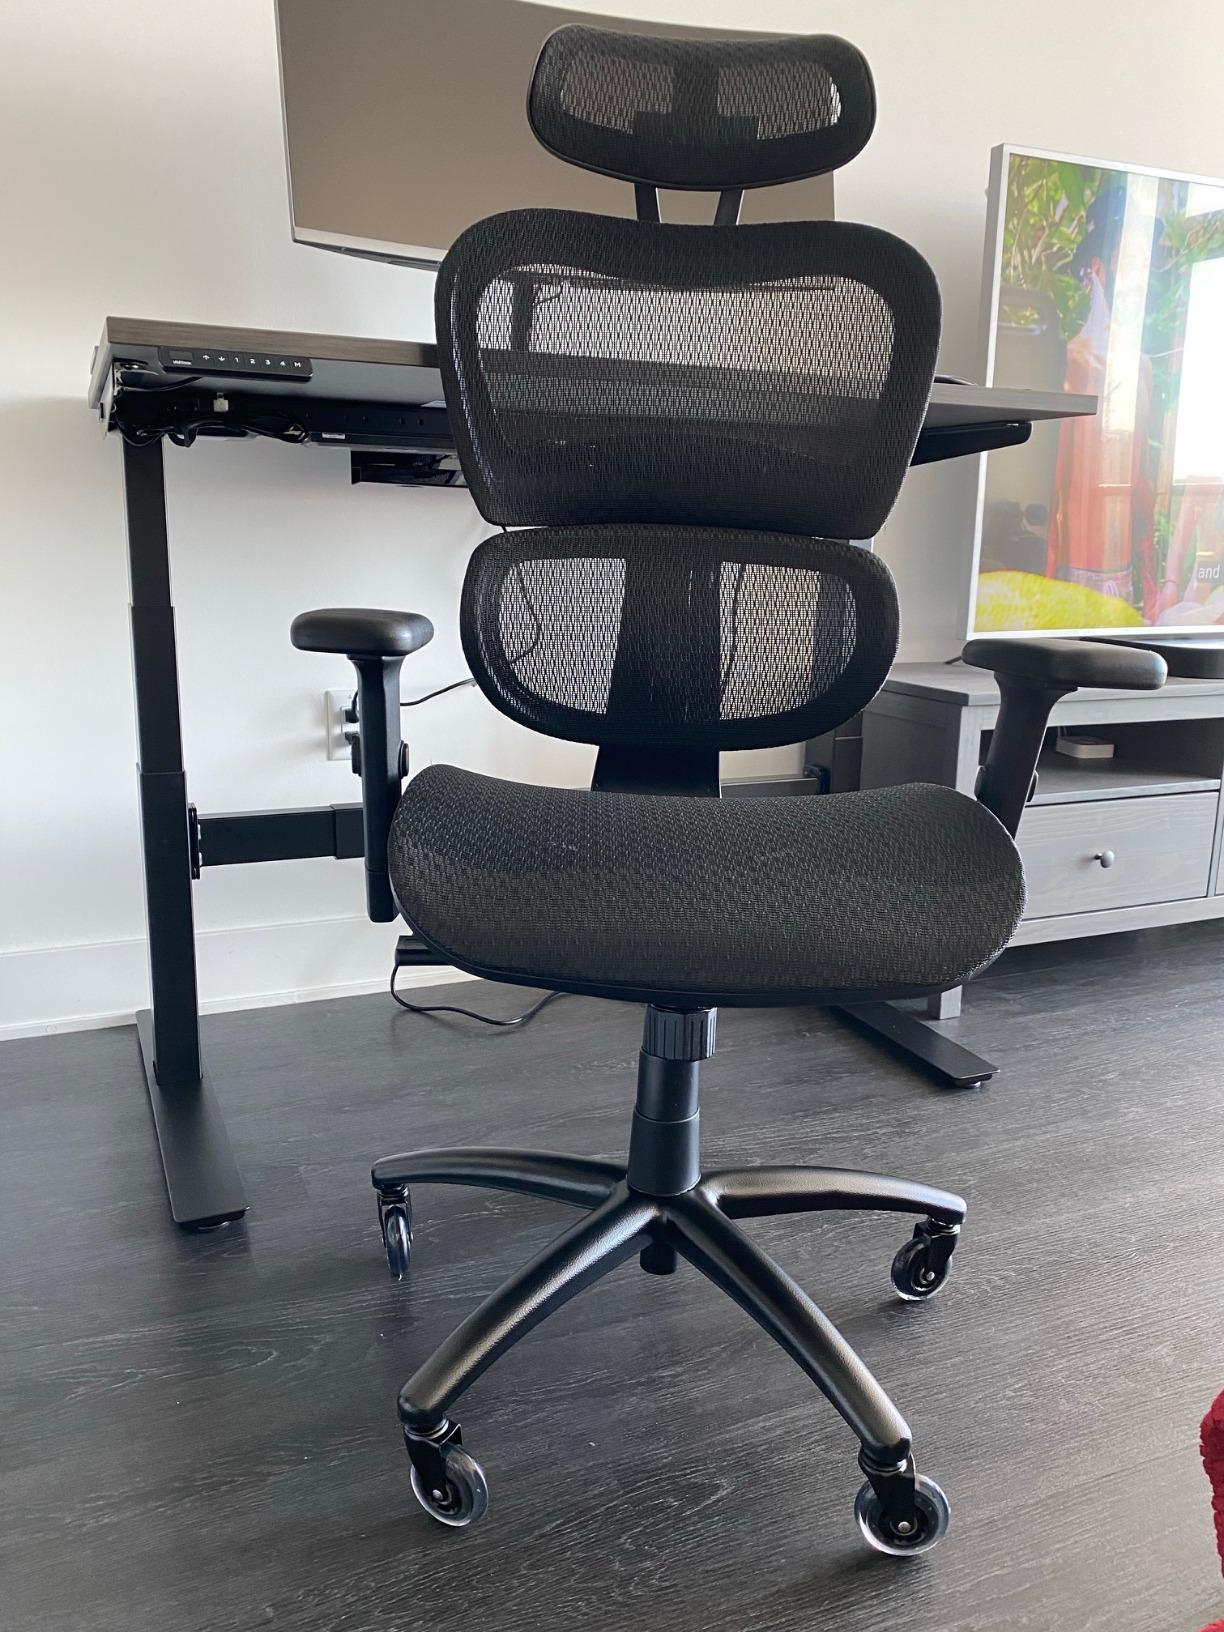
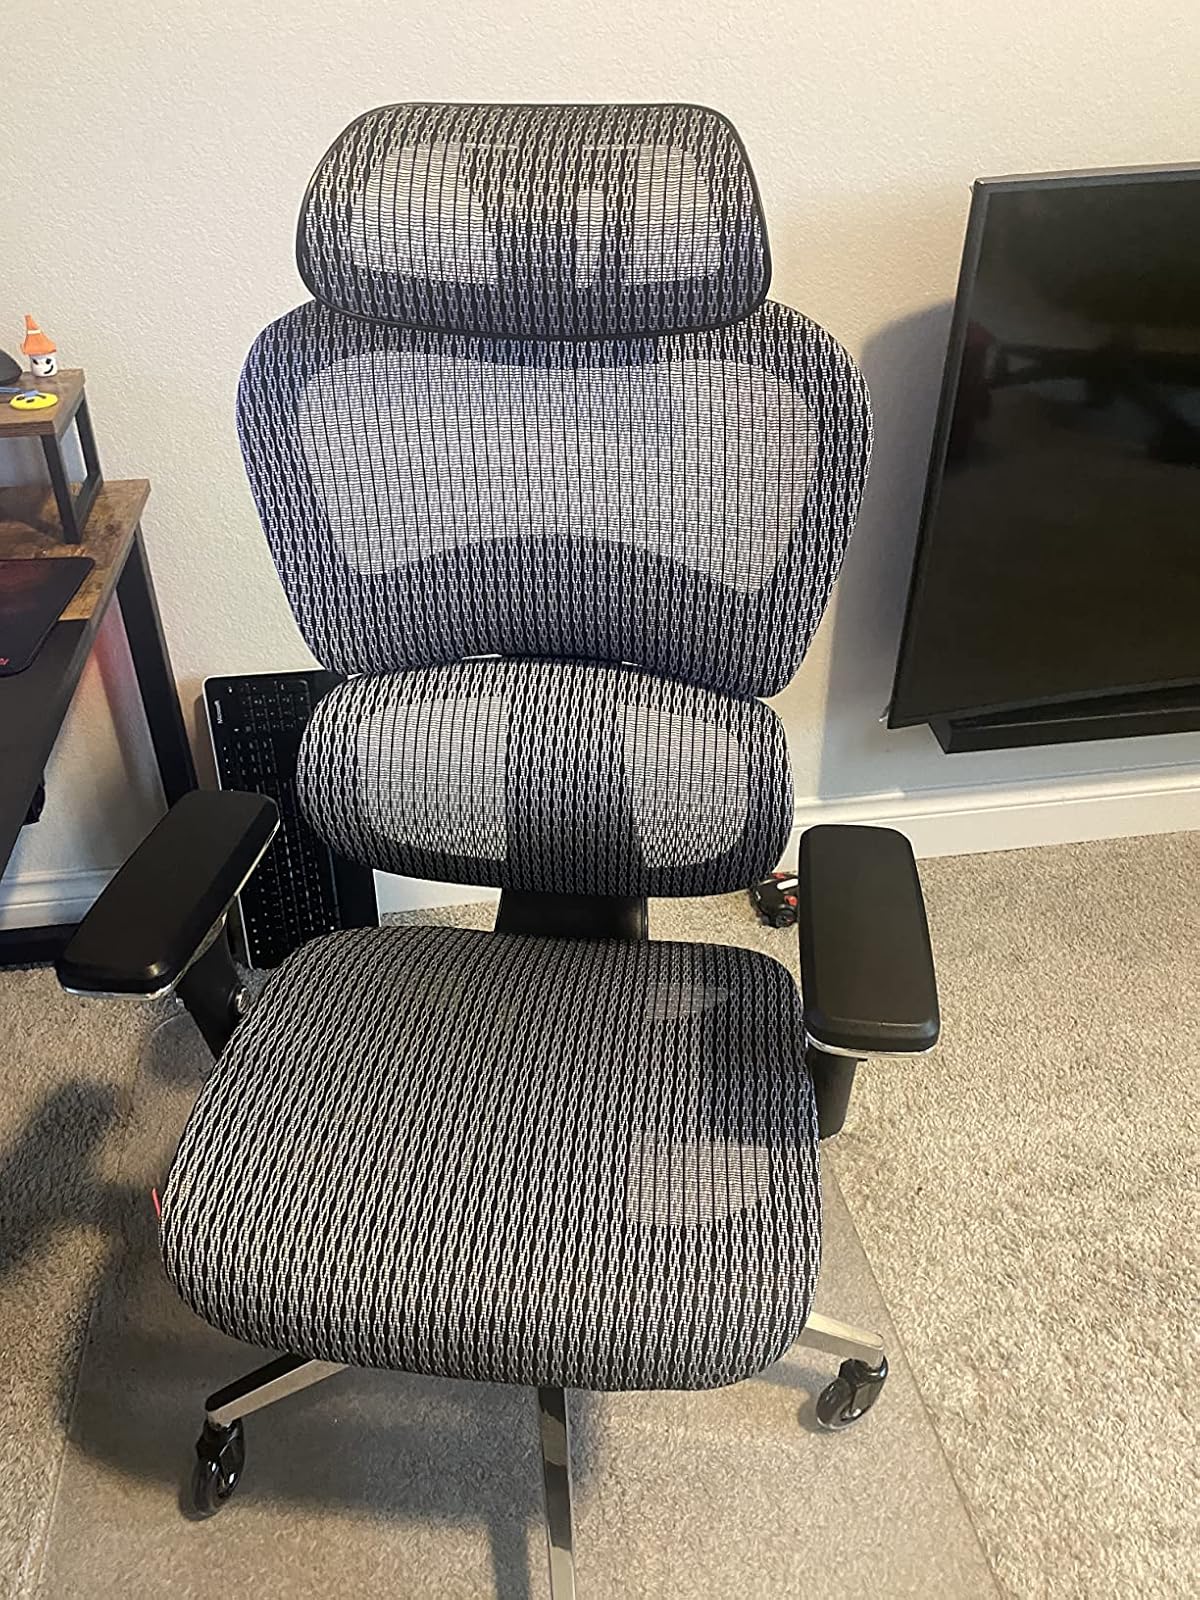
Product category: items_chair
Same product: no